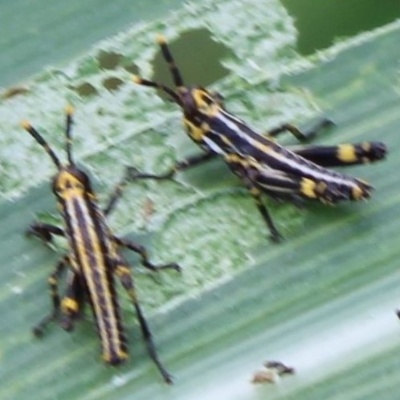
Crop: Maize
Condition: grasshoper